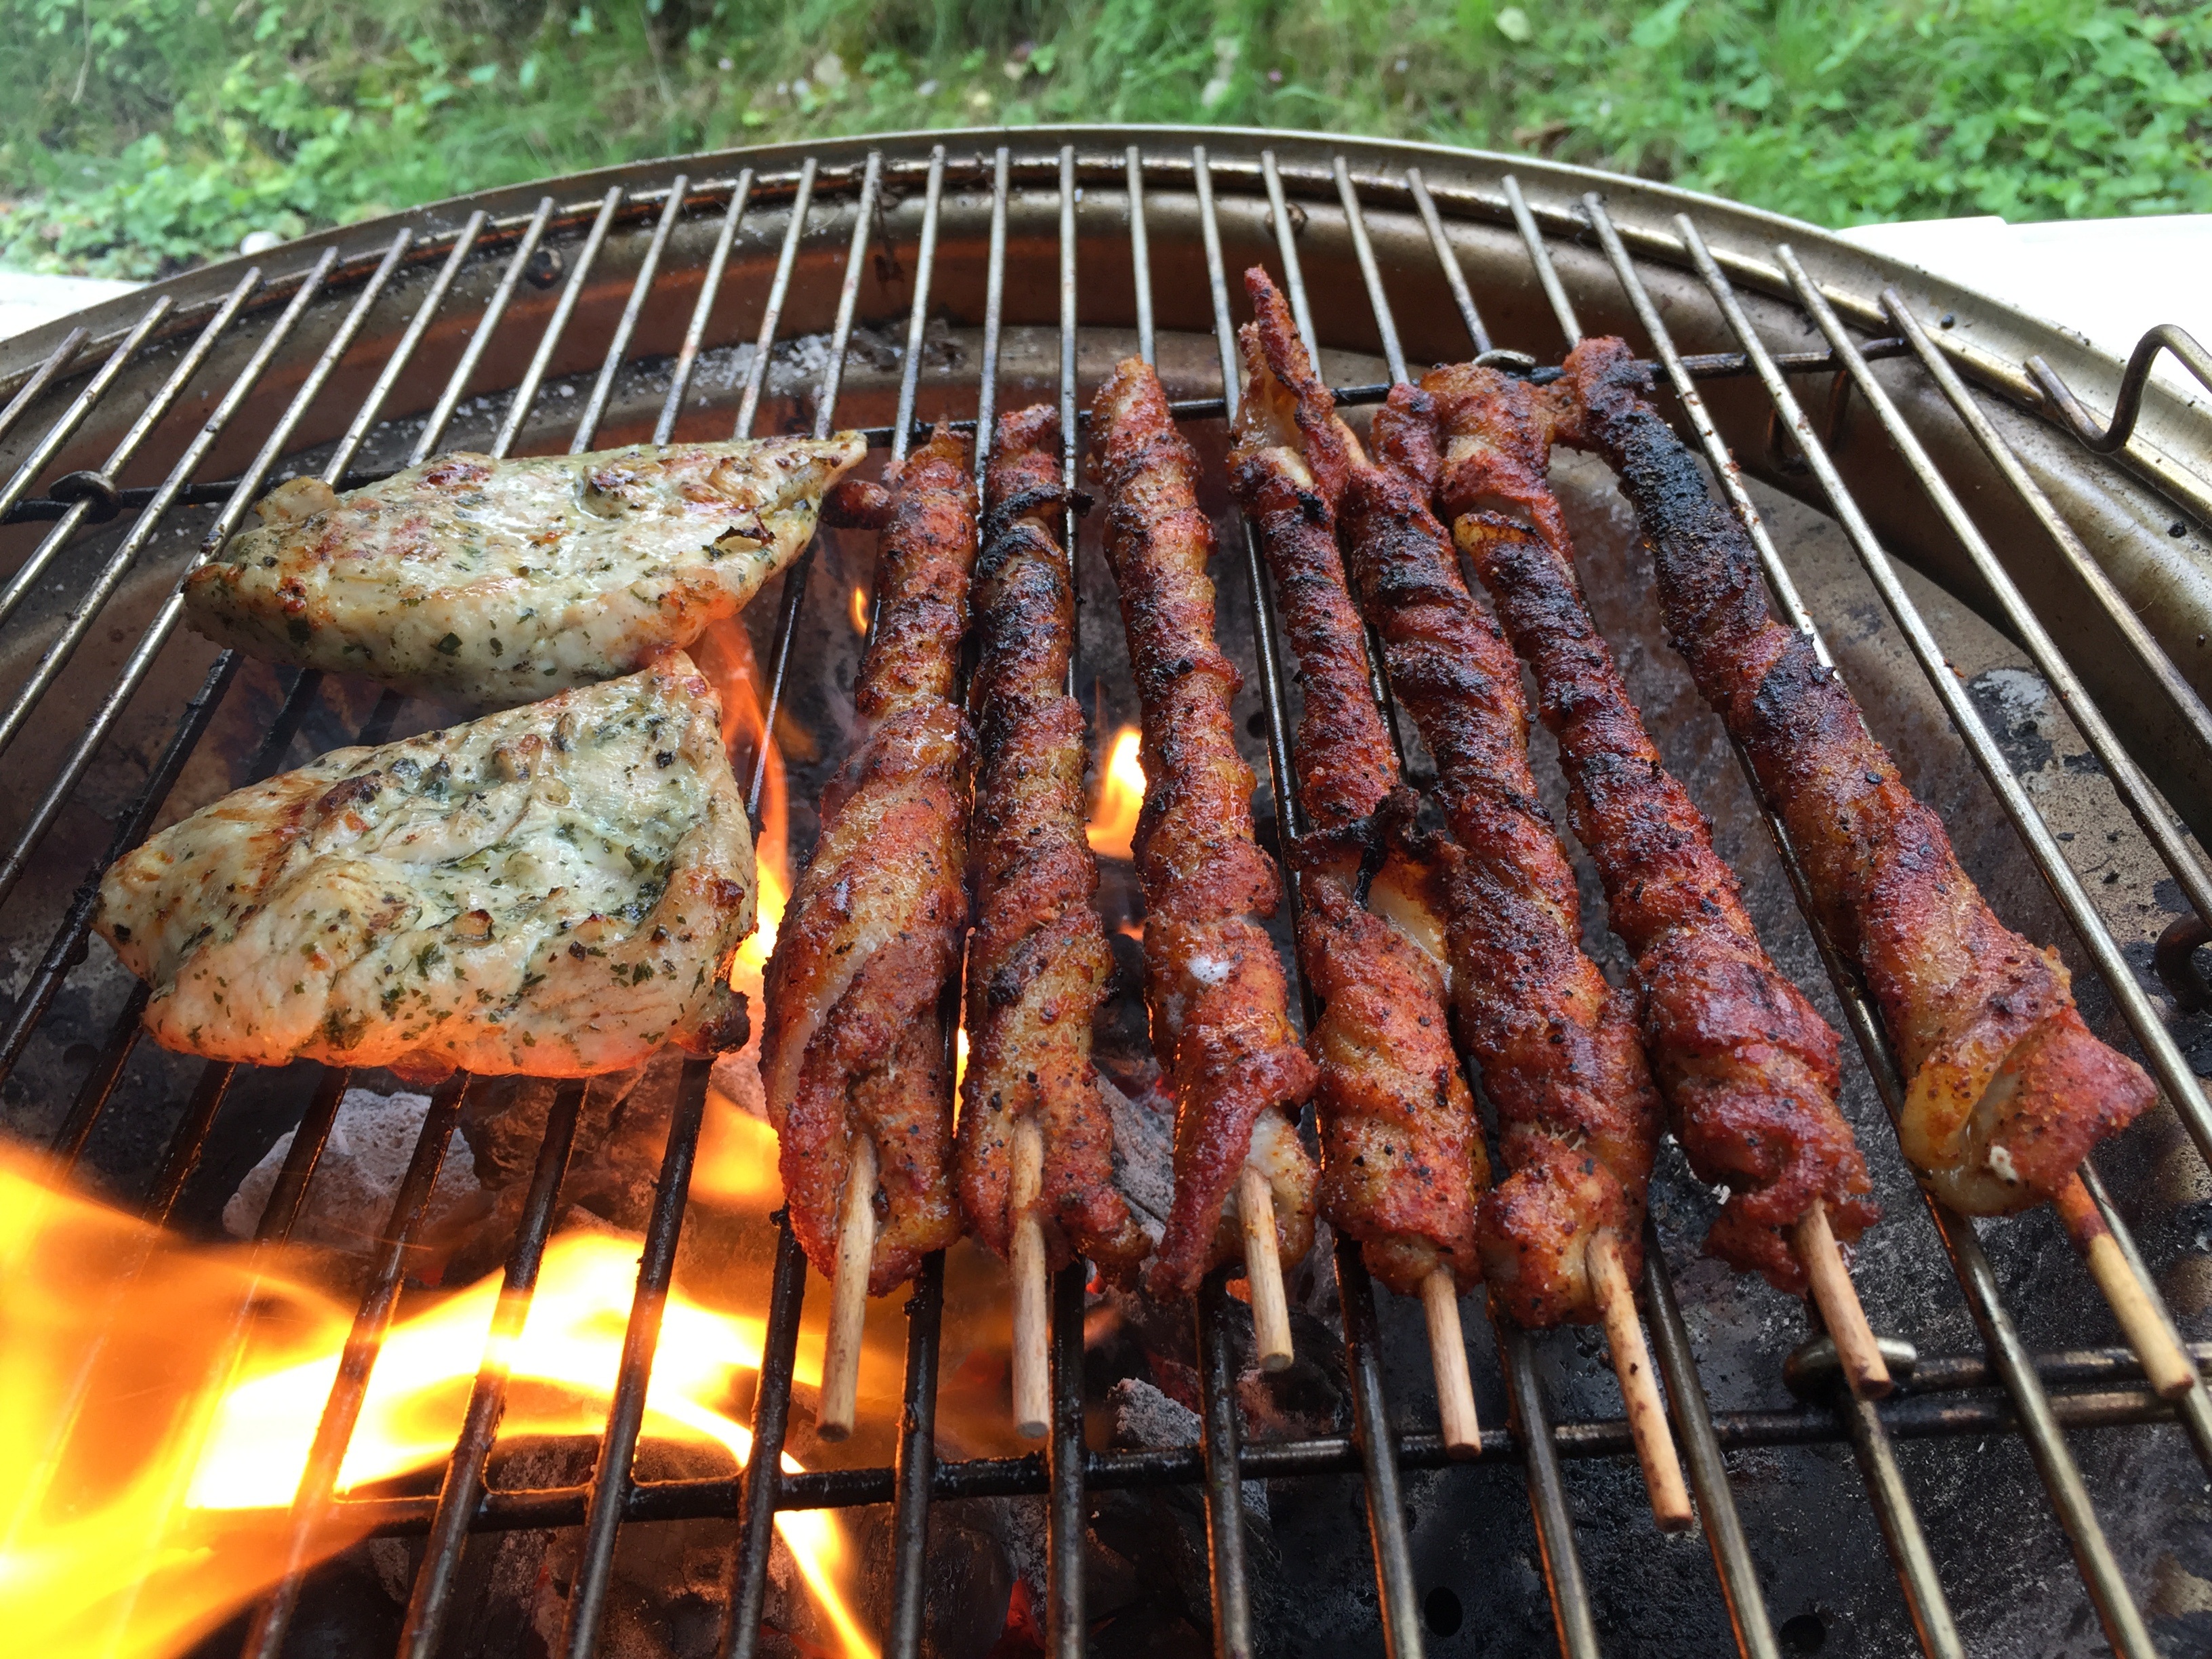
dish, food, cooking, bbq, fire, eat, meat, barbecue, cuisine, delicious, grill, roasting, grilled, ribs, grilling, grilled meats, barbecue grill, grilled food, human action, outdoor grill, animal source foods, churrasco food, arrosticini, carne asada